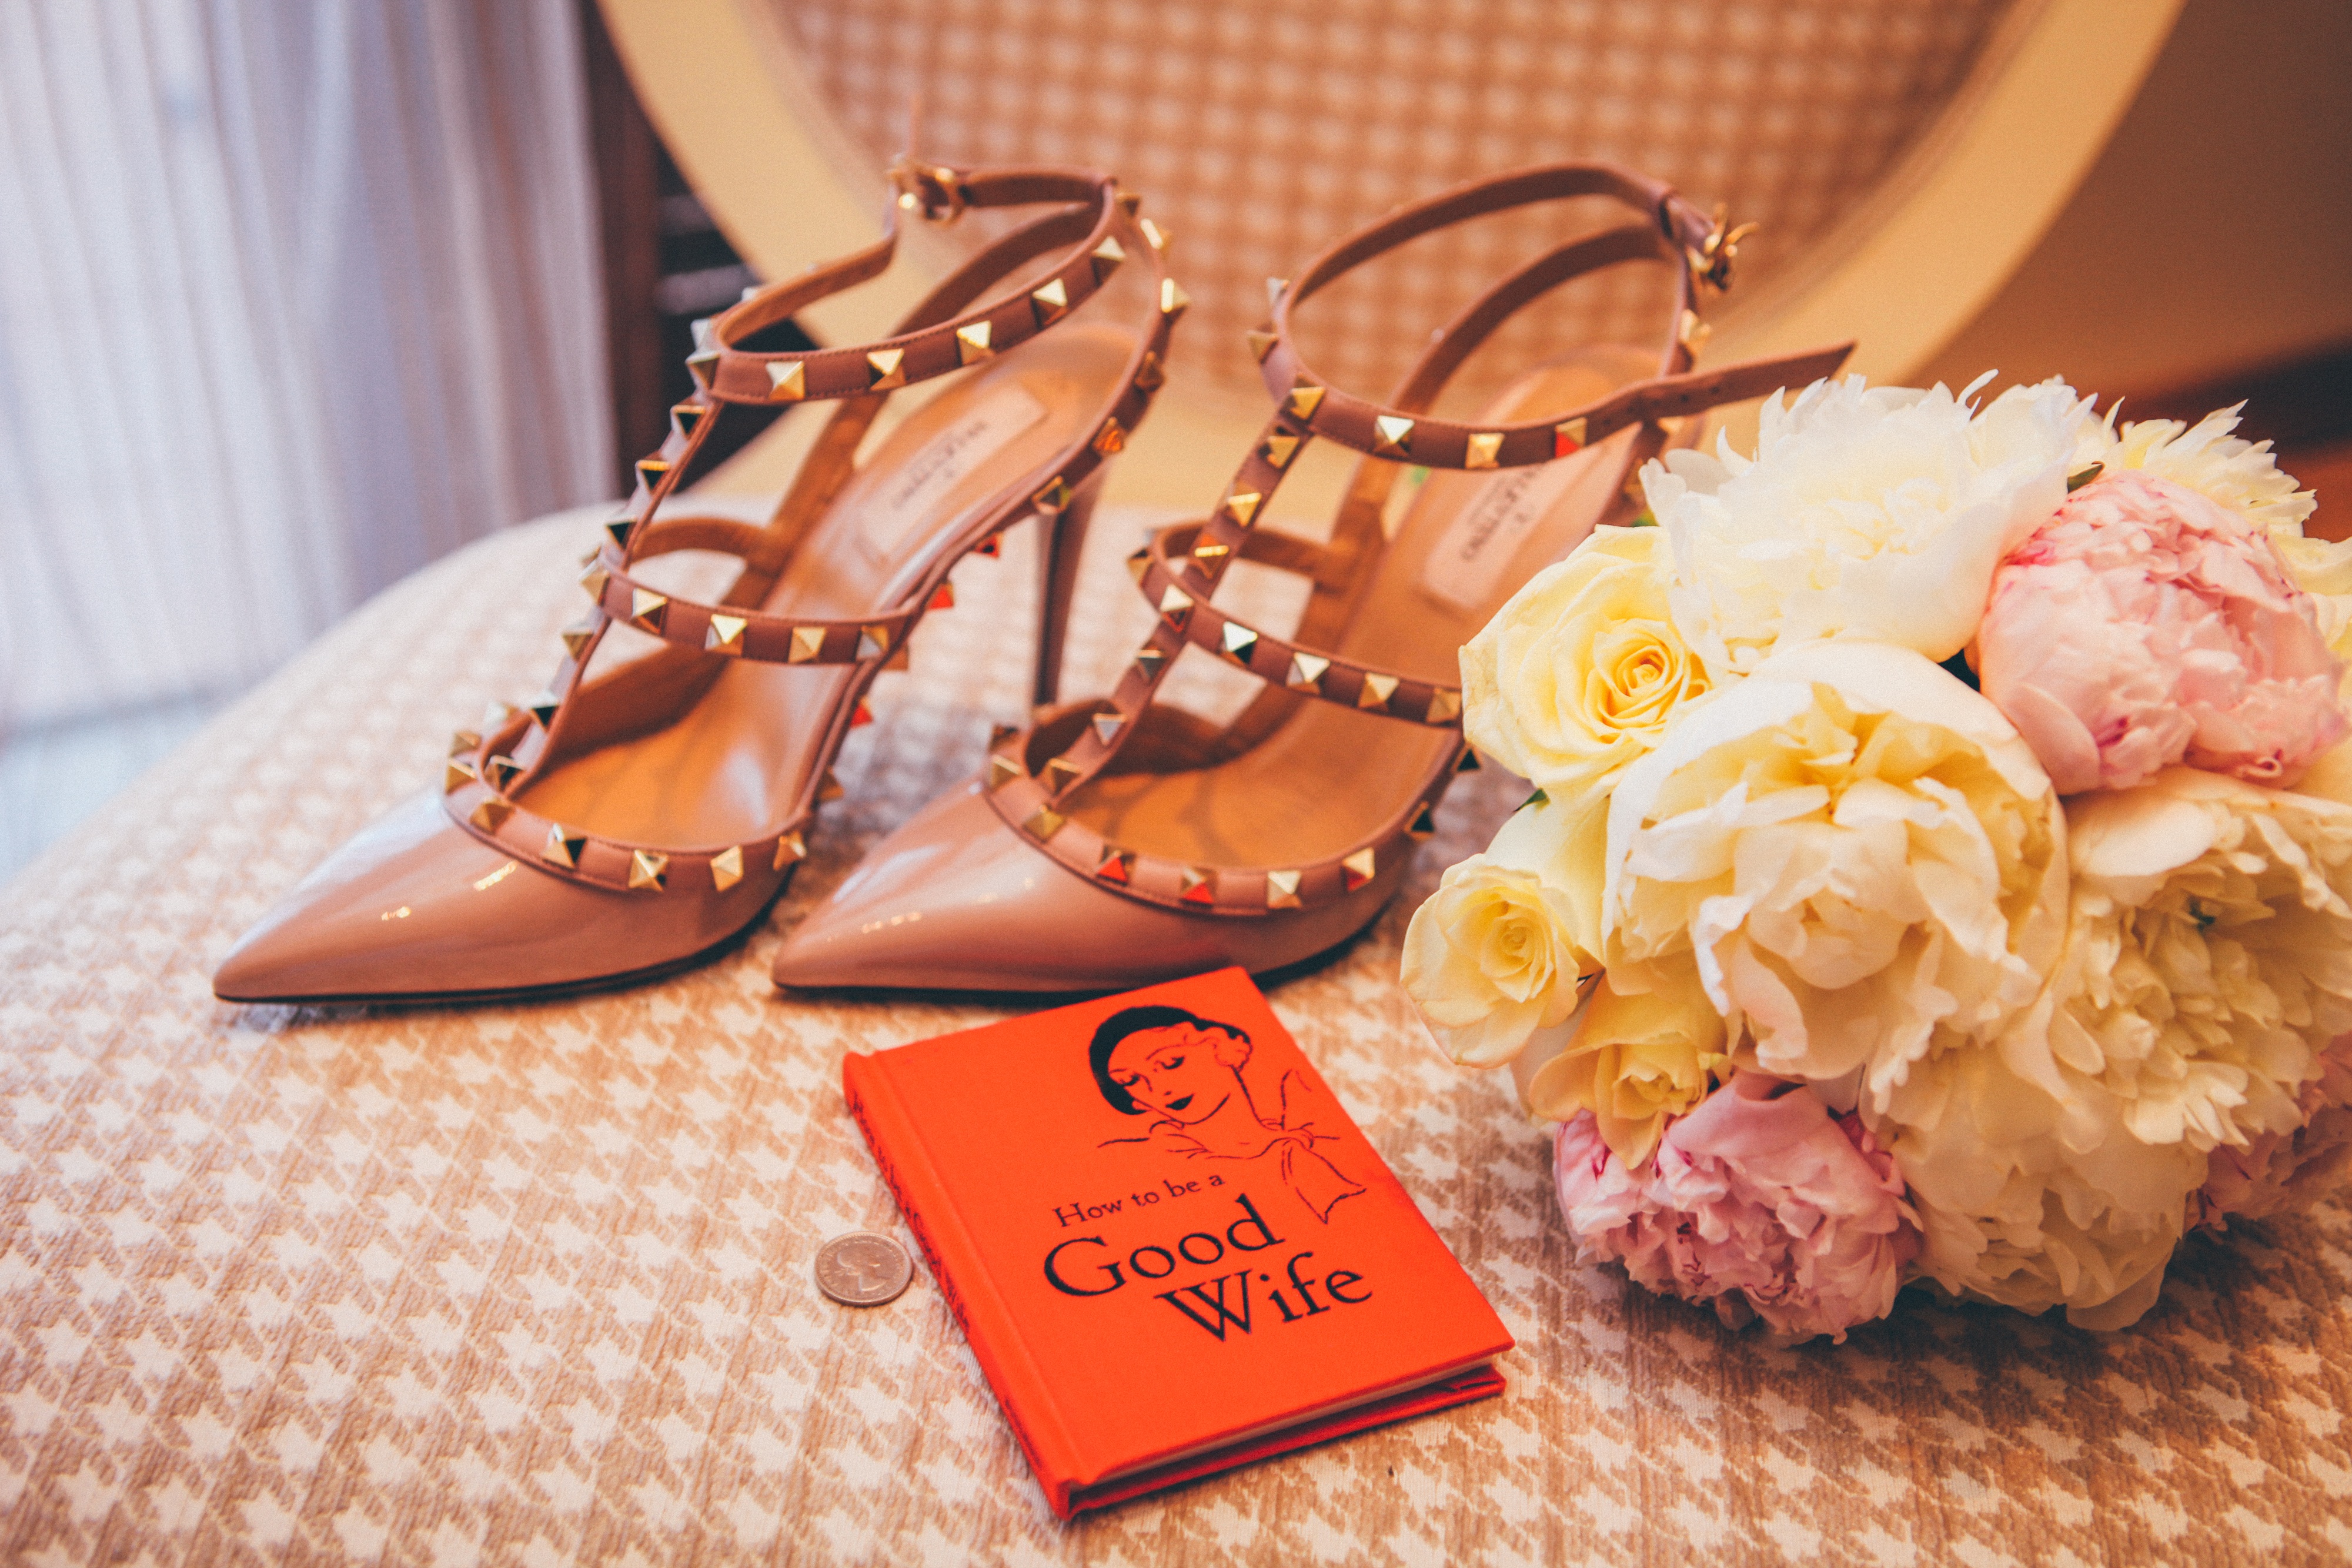
heel, shoe, flower, petal, pattern, spring, pink, bouq, wife, footwear